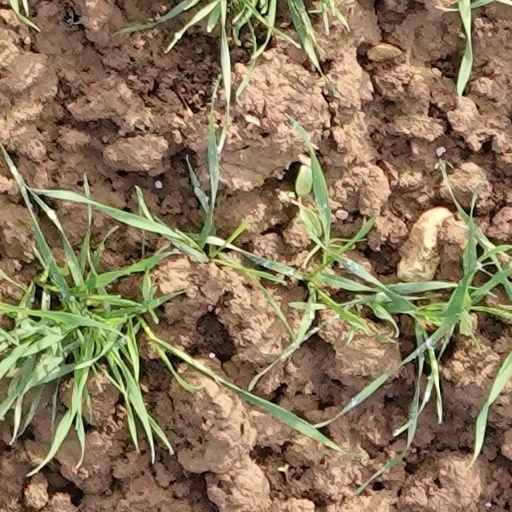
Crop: wheat